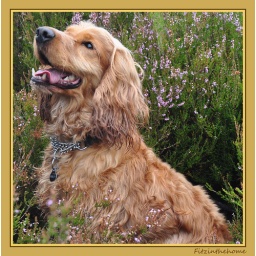
This is Radley sitting in the heather in the mountains overlooking Lough Gill